Katherine Stieglitz

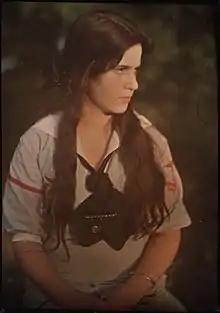
Katherine Stieglitz autochrome taken in 1910, when she was 12 years old

Kitty's mother and father were often parted, such as when Emmy traveled to Europe, and Kitty was left in her father's care. Alfred was quite formal with Kitty and spent little time with his wife and daughter, but they traveled as a family in 1911, with an active vacation through Europe. The Stieglitz family also spent summers at the family home at Lake George, which was visited often by family members.